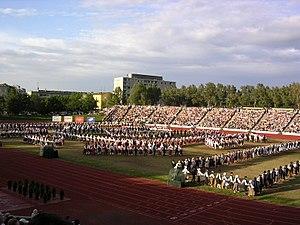
Le stade central de Kalev jusqu'en 1989 stade Komsomol est un stade multifonction de l'arrondissement de Kesklinn à Tallinn en Estonie.